Learned Homestead

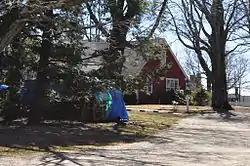

The Learned Homestead is a historic farmstead on Upper Jaffrey Road in Dublin, New Hampshire. Built about 1790, it is a well-preserved example of an early farmstead, and one of the few surviving in the town from the 18th century. It is also noticeable for its association with the locally prominent Learned family, and for the summer estate movement of the early 20th century. The house was listed on the National Register of Historic Places in 1983.